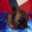
Label: dog